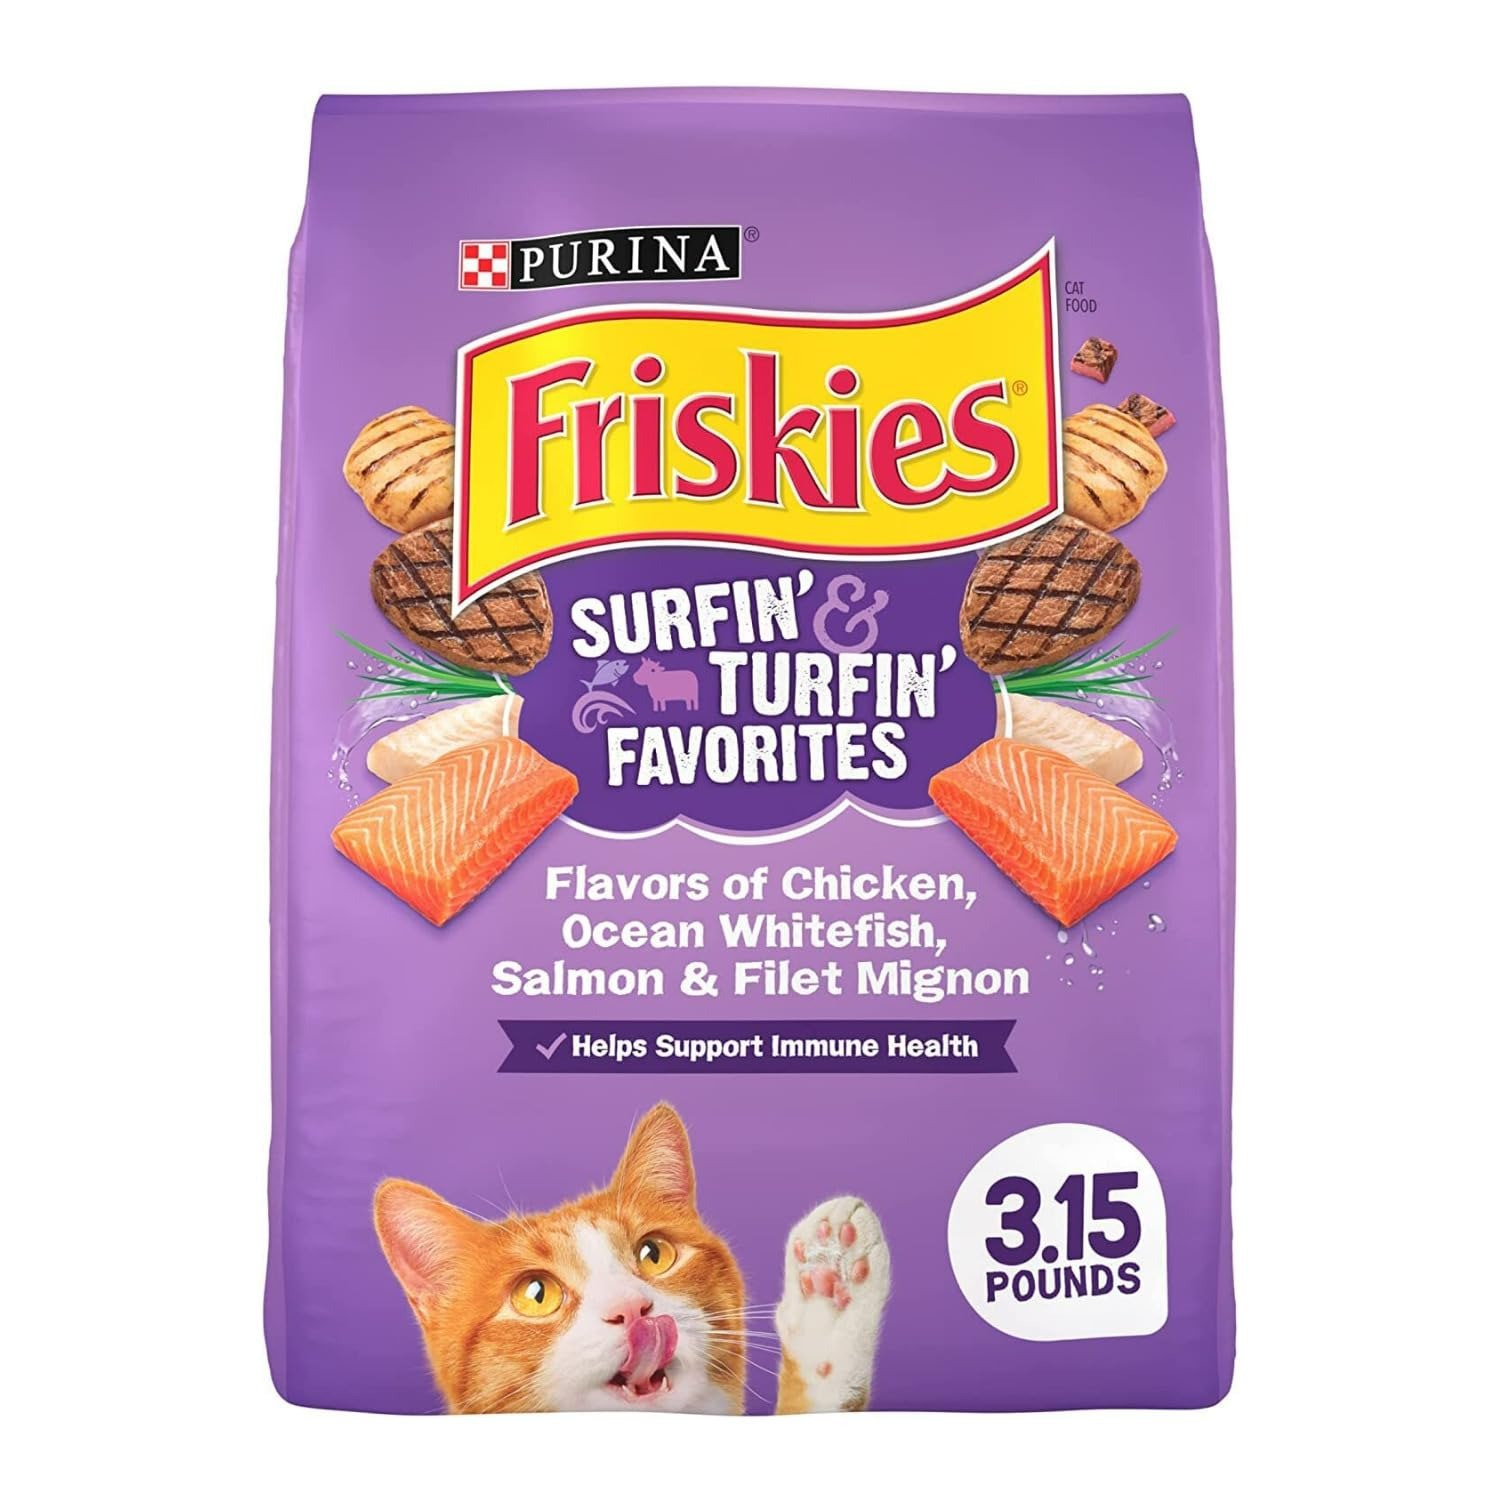
Item Name: Friskies Surf & Turf 3.15
Product Description: Cats’ dreams do come true with Purina Friskies Surfin’ and Turfin’ Cat Food. It is the best of land and sea together in one bag, with enticing aromas, appealing shapes, and great flavors, including chicken, ocean whitefish, salmon, crab, and filet mignon. It offers 100 percent complete and balanced nutrition and has a good source of protein, essential fatty acids, vitamin A, taurine, and antioxidants. It comes in a package weighing 3.15 lb.
Value: 50.4
Unit: Ounce

Price: 5.29